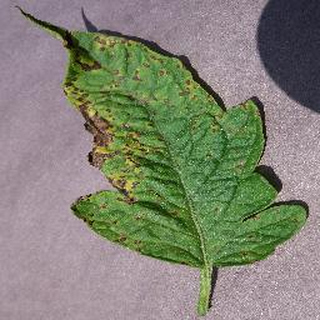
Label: tomato_septoria_leaf_spot